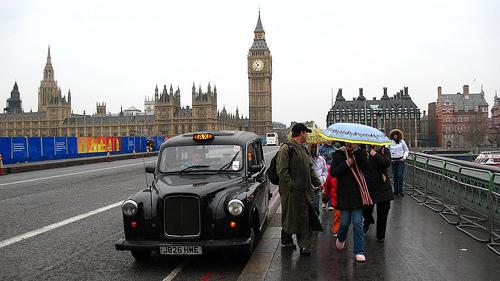
Weather: rain or strom